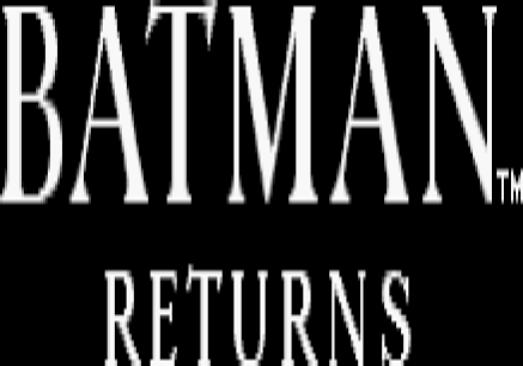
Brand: batman returns
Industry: Leisure